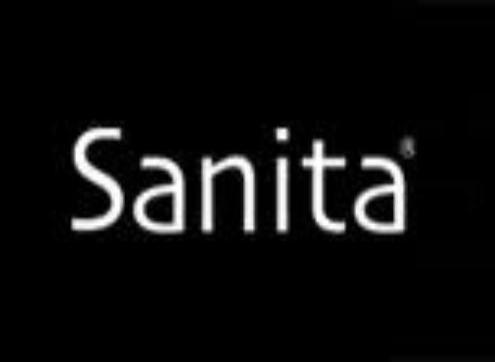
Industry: Clothes